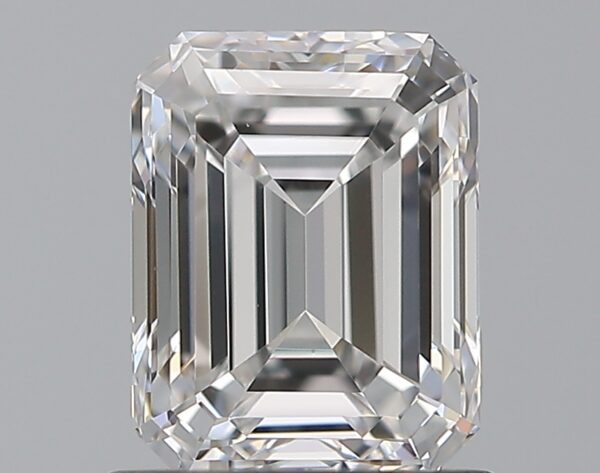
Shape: emerald
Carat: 1
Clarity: VVS2
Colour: E
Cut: VG
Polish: EX
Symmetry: VG
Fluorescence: N
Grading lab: GIA
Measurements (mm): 6.29 x 4.82 x 3.42